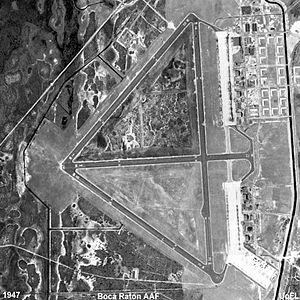
Le Boca Raton Army Air Field était un aérodrome de l'armée de l'air des États-Unis datant de la Seconde Guerre mondiale, situé à 2,7 km au nord-ouest des frontières de Boca Raton, en Floride, dans les années 1940. Pendant la Seconde Guerre mondiale, il a servi à la seule formation à la technologie alors nouvelle et secrète des radars. Fermée en 1946, en raison de l'annexion, l'ancienne base se trouve maintenant dans la ville de Boca Raton ; le terrain est actuellement occupé par l'aéroport de Boca Raton, l'Université de Floride Atlantique et le Palm Beach State College.